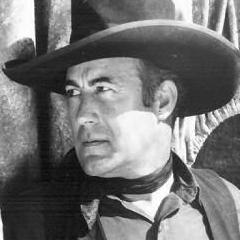
Age: 38